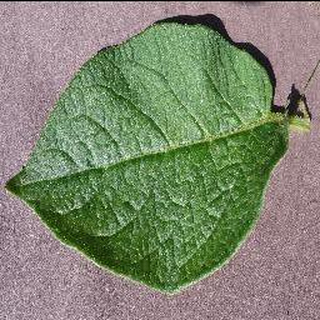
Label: healthy_potato